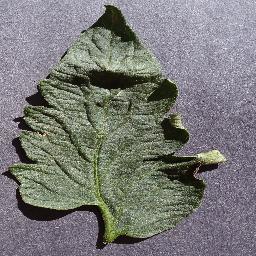
Label: Tomato___healthy